Wine in religious communities of the Middle East

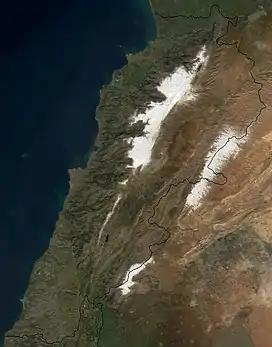
Map of Lebanon: Vitis vinifera evidence from ancient Rome shows wine was cultivated and then domesticated in Lebanon, at least 2000 years before Alexander the Great.

Lebanon is among the oldest sites of wine production in the world. The Israelite prophet Hosea (780–725 BC) is said to have urged his followers to return to Yahweh so that "they will blossom as the vine, [and] their fragrance will be like the wine of Lebanon". The Phoenicians of its coastal strip were instrumental in spreading wine and viticulture throughout the Mediterranean in ancient times. Despite the many conflicts of the region, the country has an annual production of about 600,000 cases of wine. Recently, the sector has been witnessing an unprecedented growth. The number of wineries went from 5 in 1998 to over 30 today.